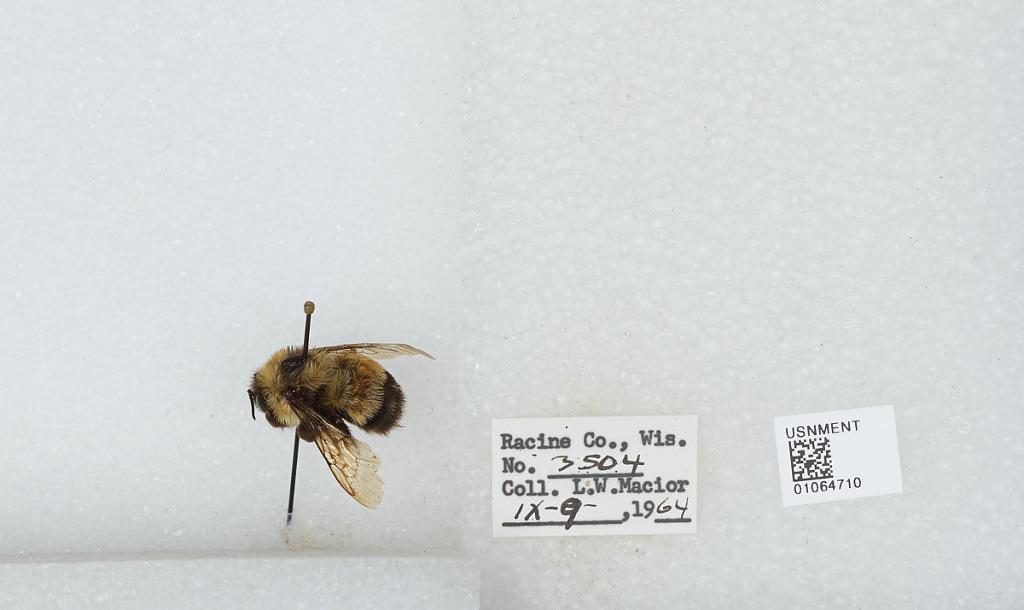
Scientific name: Bombus (Bombus) affinis Cresson
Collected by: L. Macior
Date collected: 1964-9-9
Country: United States
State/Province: Wisconsin
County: Racine
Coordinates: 42.78, -87.76